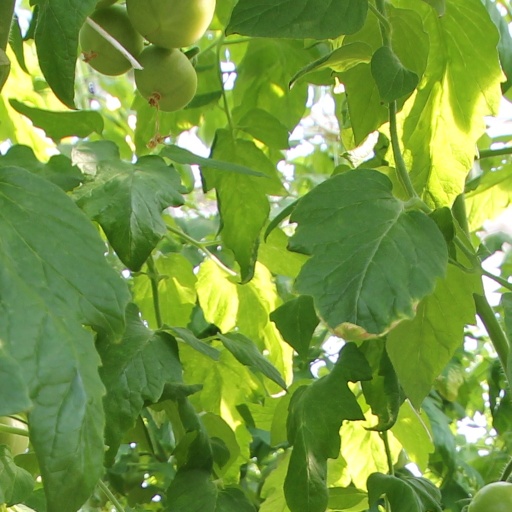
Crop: tomato